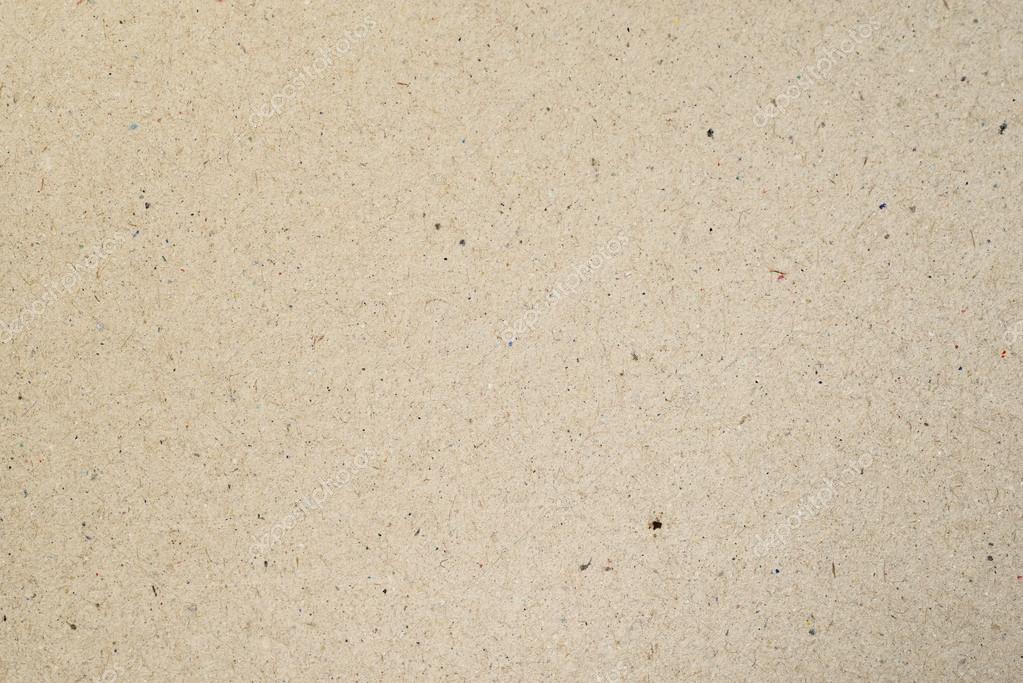
Label: cardboard